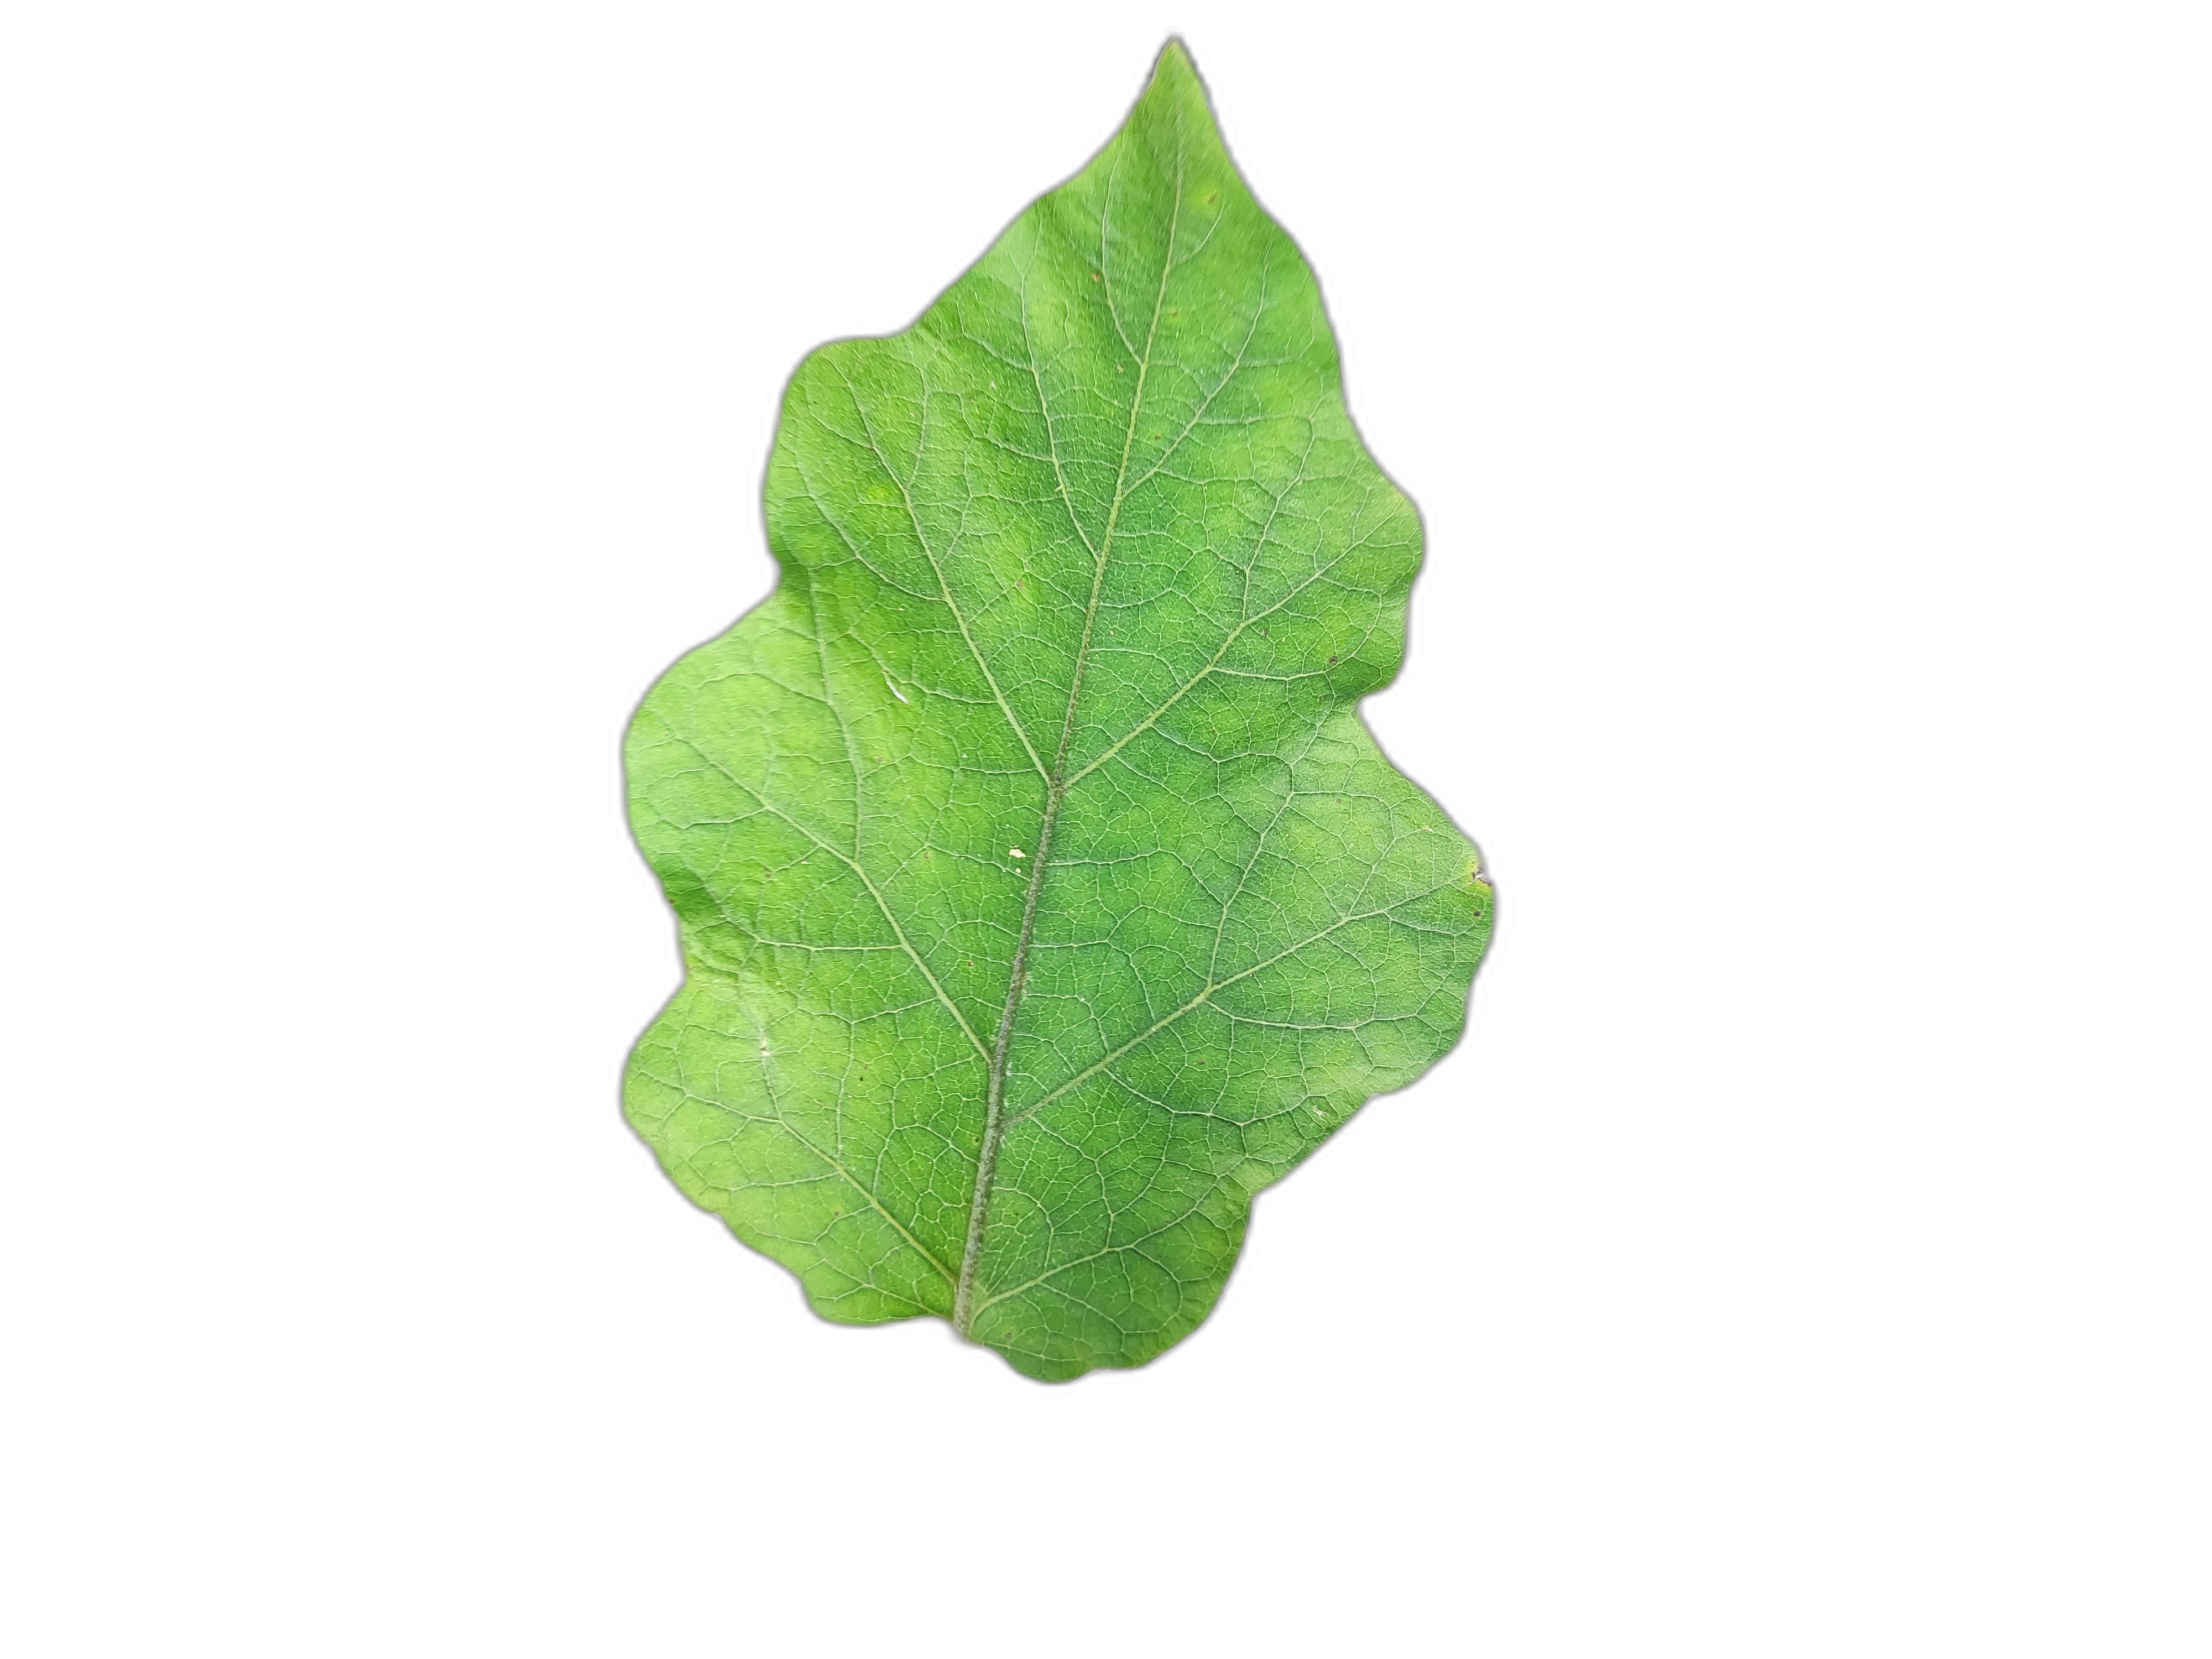
Label: Healthy Leaf